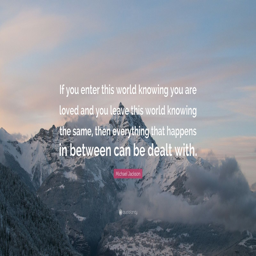
person you enter this world knowing you are loved and you leave this world knowing the same , then everything that happens in between can be dealt with .